1909 Velasco hurricane

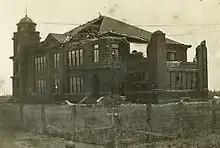
Old photo of a building that has part of its facade damaged.

In Velasco, where the hurricane made landfall, only eight buildings remained intact after the storm's passage. Quintana, Columbus, and Columbia were also heavily affected, with all houses experiencing some form of severe damage. In Austin, homes were unroofed, and the storm was considered as the worst hurricane to affect Austin at the time. Heavy rains caused large amounts of driftwood to float down the Colorado River. In Austin, the driftwood struck the newly constructed Congress Avenue Bridge, carrying away of trestle and resulting in $10,000 in damages. Other cities also reported severely damaged homes and businesses. Galveston suffered minor damage, with reports of chimney damage and broken windows. Three sections of the Galveston Causeway were blown down by the strong winds. As a result, tug boats were forced to carry people and cargo to and from Galveston along West Bay. The Western Union Telegraph Company reportedly lost all direct communication with Galveston for a temporary period of time. Other telegraph companies in Dallas and Chicago also lost communications with the city. Property damage in Galveston was estimated at $100,000. Strong winds and gusts from the storm were reported as far inland as Eagle Pass. The winds uprooted trees and extensively damaged various crops, as well as downed power lines. In the Galveston Jetty, Rosenburg, and Brazoria, strong winds blew trains off of their tracks. Train stations and train depots along the coast also experienced considerable damage, with some depots being completely leveled. Maize fields which had been previously burned by wildfires caused by an ongoing drought in Kingsville were swept down, while cotton crops withstood the hurricane well. Oil derricks near Markham were blown down, and water wells were stripped of their machinery. In Alvin, barns and windmills were destroyed. Richmond also reported destroyed barns, as well as downed chimneys. Six prisoners escaped from the city's local jail after windows were blown in. Rice mills were downed in Eagle Pass.